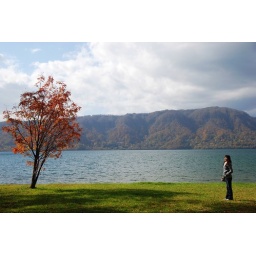
Just catch the twinkling a girl gaze at the red leaves. Shot beside the beautiful Lake Towada, Aomori, Japan.